A Portrait of the Artist as Filipino

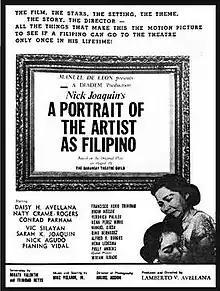
Theatrical release poster

In 1965, it was adapted into a black-and-white English-language film with the same title by Filipino director, Lamberto V. Avellana The film was produced by Manny de Leon under his production company Diadem. Cinematography was by Mike Accion, music was by Miguel Velarde. Cast included Daisy Hontiveros-Avellana as Candida, Naty Crame-Rogers as Paula, Vic Silayan as Bitoy Camacho, Conrad Parham as Tony Javier